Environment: real
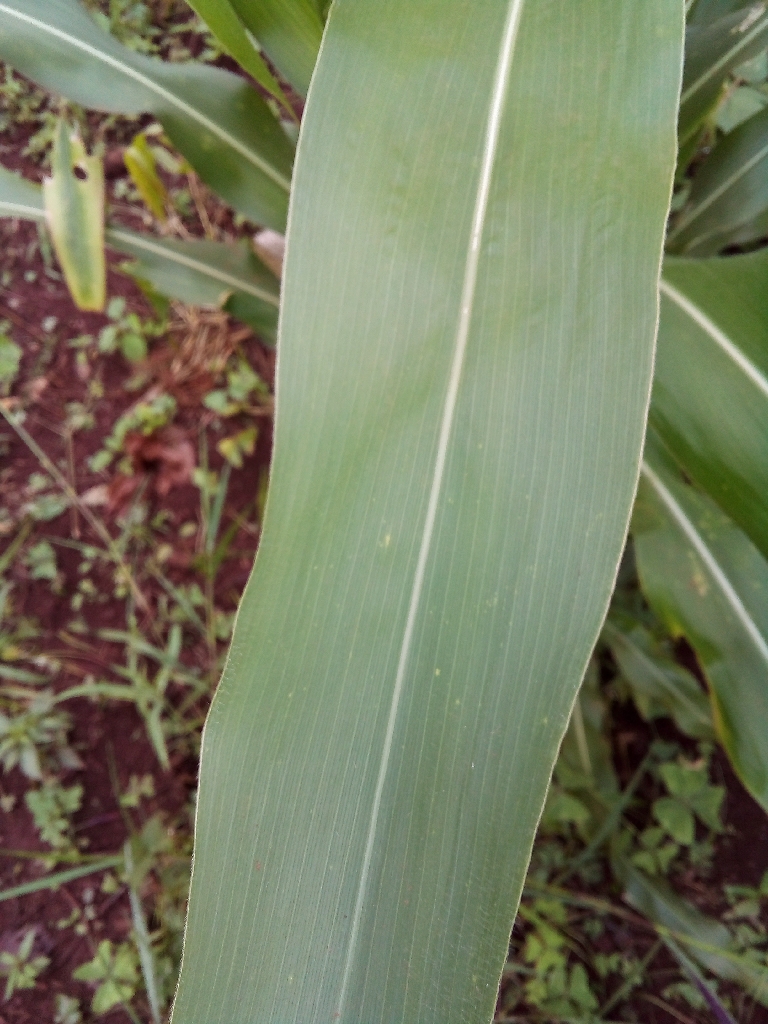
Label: healthy